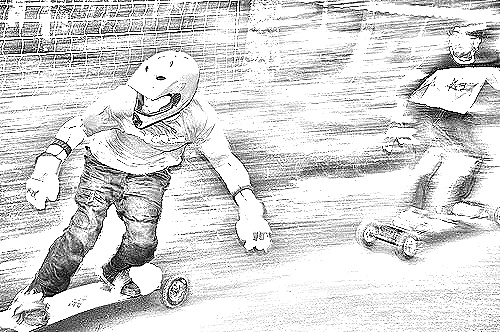
Portrait style: Sketch Portrait